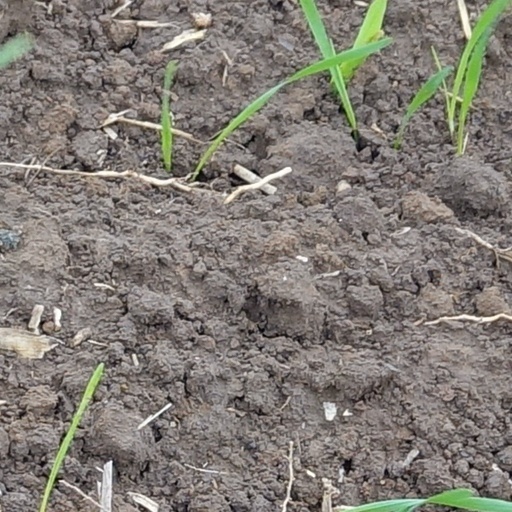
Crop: wheat